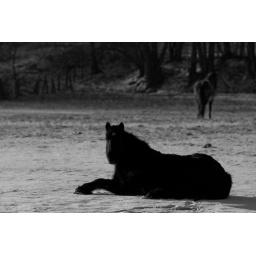
Black horse in black and white